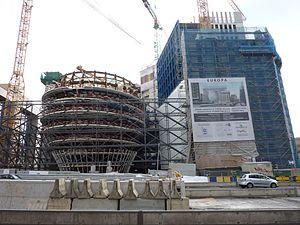
La construction de l'emblématique structure en forme de lanterne du bâtiment Europa et la rénovation de la façade Art-Déco de l'ancien Résidence Palace ""bloc A"" en mai 2013.